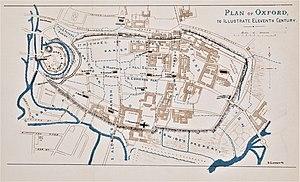
L'émeute de la Sainte-Scholastique a eu lieu à Oxford, en Angleterre, le 10 février 1355, jour de la Sainte Scholastique. L'émeute a commencé lorsque deux étudiants de l'Université d'Oxford se sont plaints de la qualité du vin qui leur était servi dans la Swindlestock Tavern, qui était basée à Carfax, au centre de la ville. Les étudiants se sont disputés avec le tavernier; la bagarre a rapidement dégénéré en coups. Les clients de l'auberge se joignirent des deux côtés et la mêlée qui en résulta se transforma en émeute. La violence déclenchée par la bagarre dans les bars s'est poursuivie pendant trois jours, des gangs armés venant de la campagne pour venir en aide aux citadins. Des salles universitaires et des logements étudiants ont été perquisitionnés et les habitants ont été assassinés; il y a eu quelques rapports de clercs qui furent scalpés. Une trentaine de citadins ont été tués ainsi que jusqu'à 63 membres de l'université.